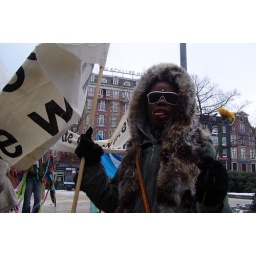
Handing out yellow flowers in the snow, sticking her tongue out at me.